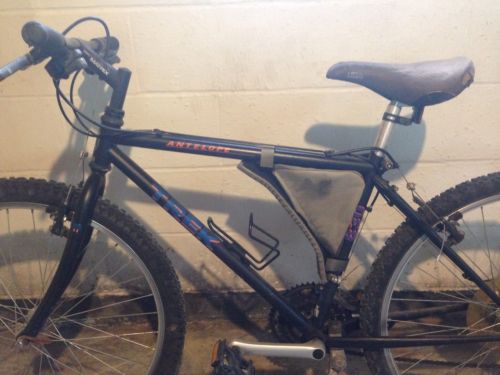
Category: bicycle